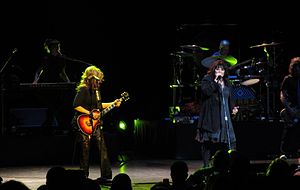
Navne i Rock and Roll Hall of Fame / Udøvende kunstnere
Sisters Nancy og Ann Wilson på Beacon Theater i New York City, 2012
Navne i Rock and Roll Hall of Fame er en oversigt over de navne, der er optaget i Rock and Roll Hall of Fame i USA. Listen er ikke komplet, se den på Rock and Roll Hall of Fames liste over de optagne navne.